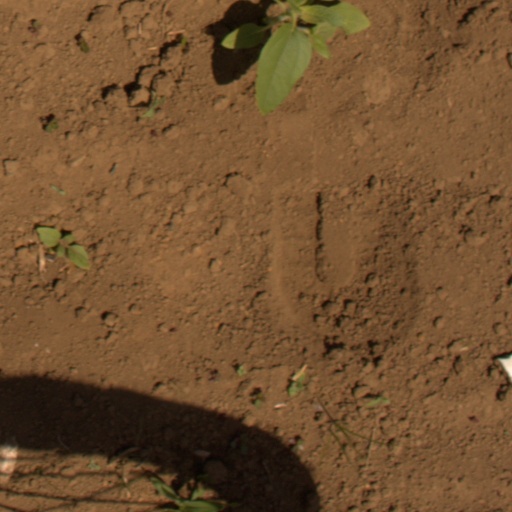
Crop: Jerusalem artichoke